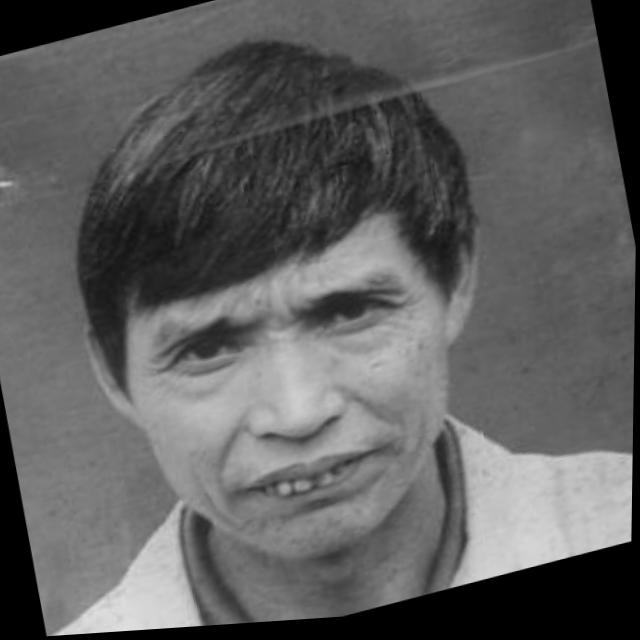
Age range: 45-64